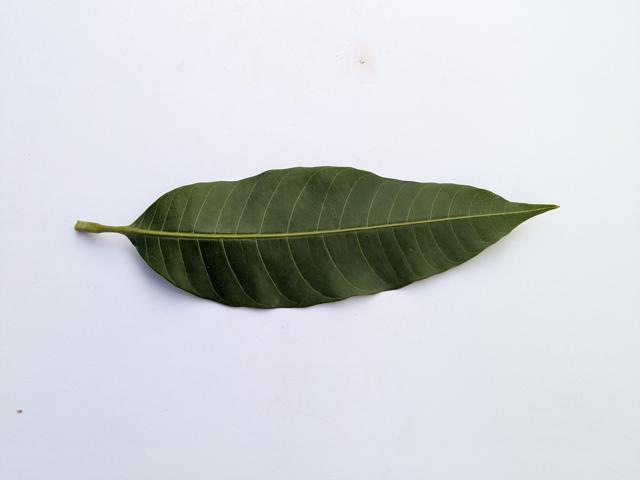
Mango leaf variety: Banana